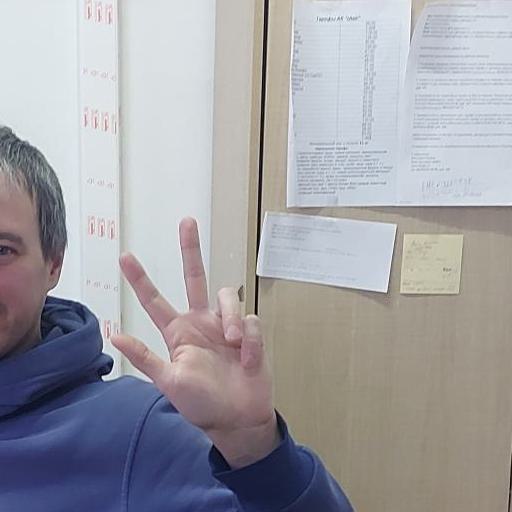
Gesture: three2